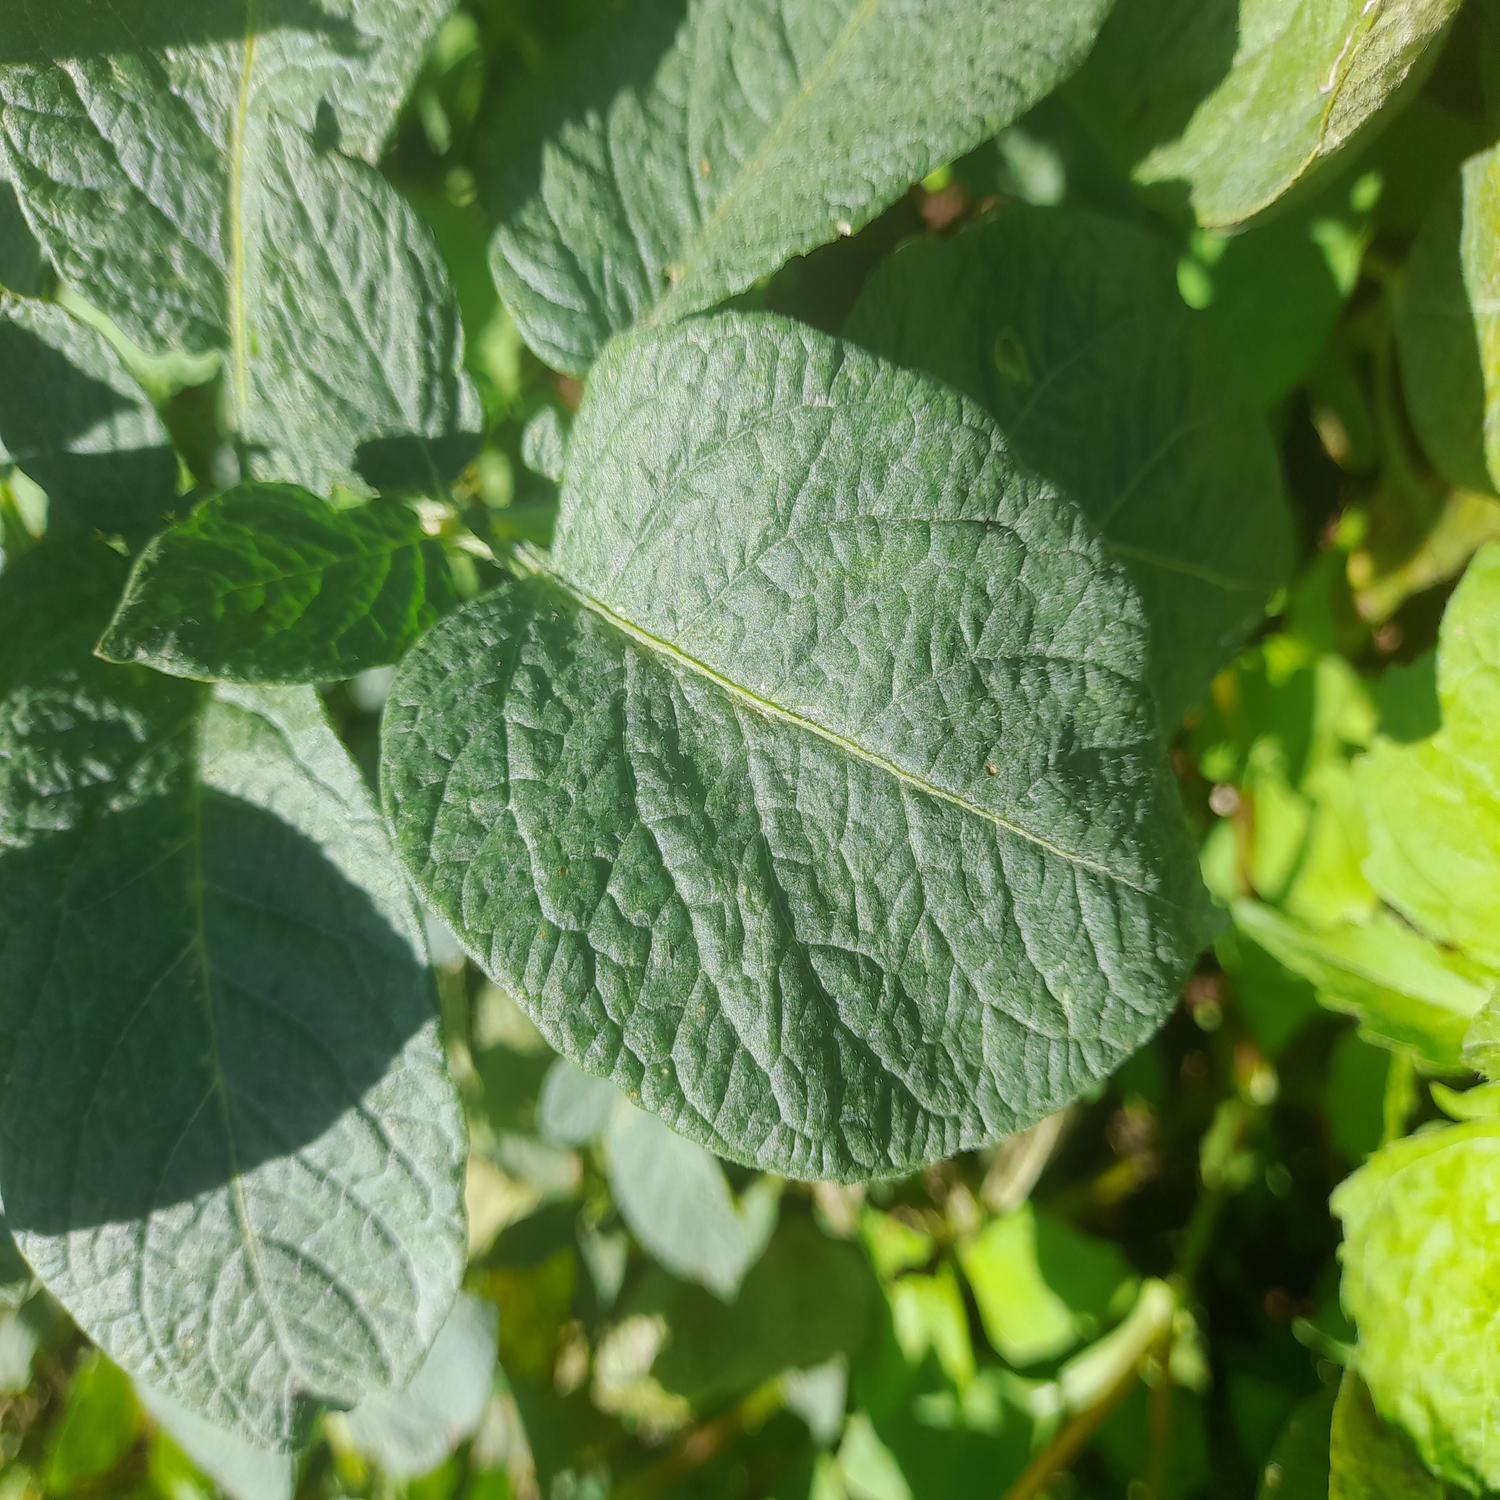
Label: Healthy